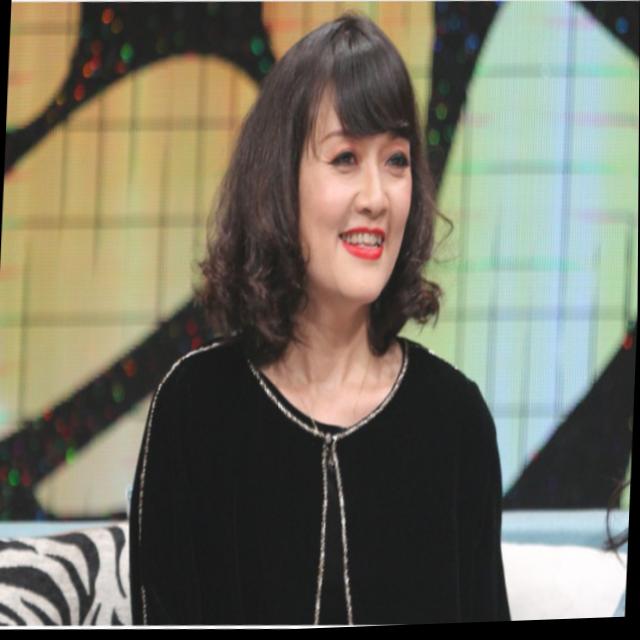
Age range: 45-64